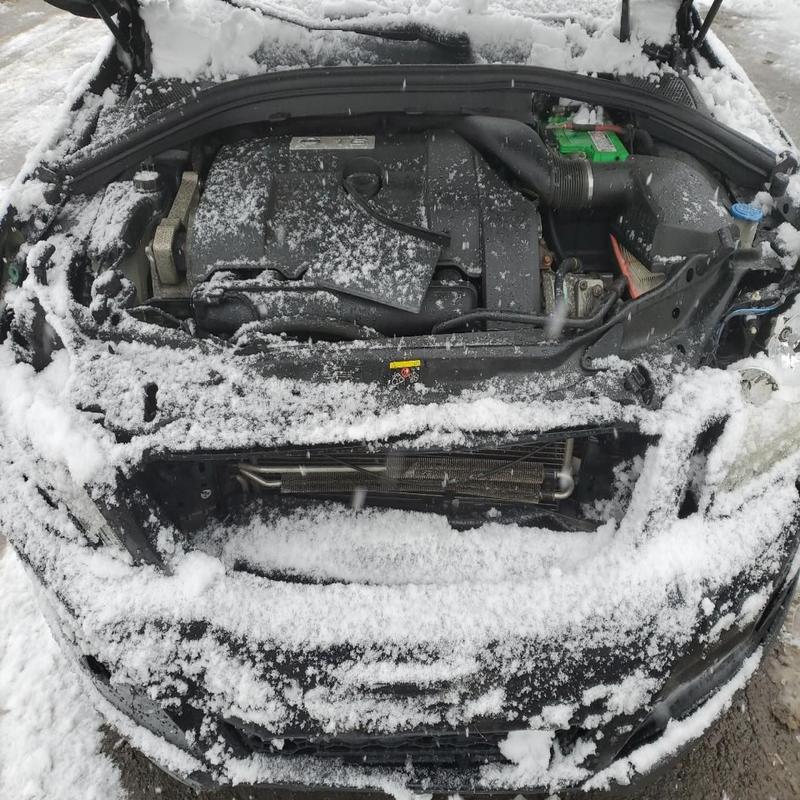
Aucun dommage détecté.
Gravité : aucun